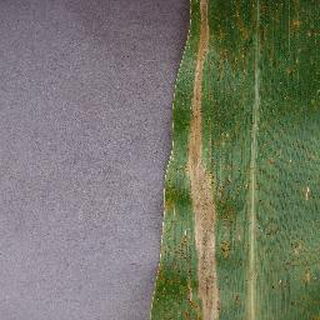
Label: corn_northern_leaf_blight